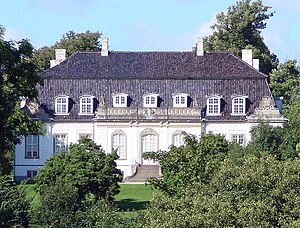
Johan Sigismund Schulin / Hastig karriere under Christian 6.
Frederiksdal (1745-47), tegnet af Nicolai Eigtved Taget ændret til mansard 1752-53 af J.G. Rosenberg.
Frederiksdal er en herregård der ligger i Virum Sogn, Sokkelund Herred, København Amt, Region Hovedstaden, Lyngby-Tårbæk Kommune. Hovedbygningen er opført i 1744-1745 ved N. Eigtved og ombygget i 1752-1753 ved J. G.
Johan Sigismund lensgreve Schulin var greve, gehejmeråd og hvad der svarer til dansk udenrigsminister under kongerne Christian 6. og Frederik 5.